Answer in natural language. Considering the relative positions, where is white color dining table (marked A) with respect to dark cave wall decor photo (marked B)? Choose between the following options: left or right
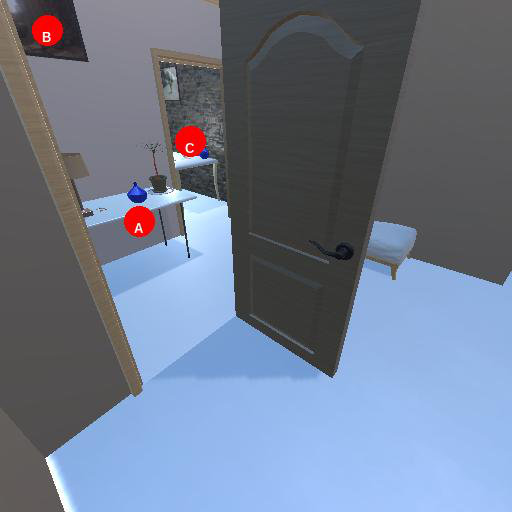
<answer>right</answer>